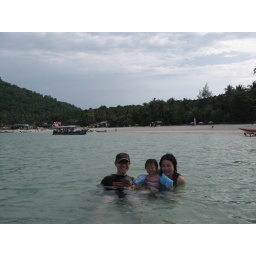
Clean and clear water in Pulau Perhentian.